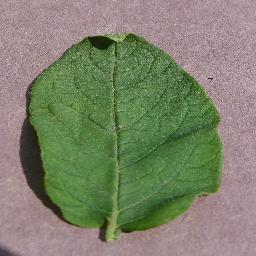
Label: Potato___healthy